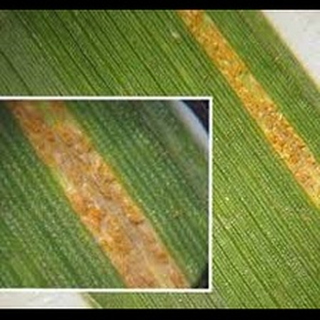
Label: wheat_leaf_blight